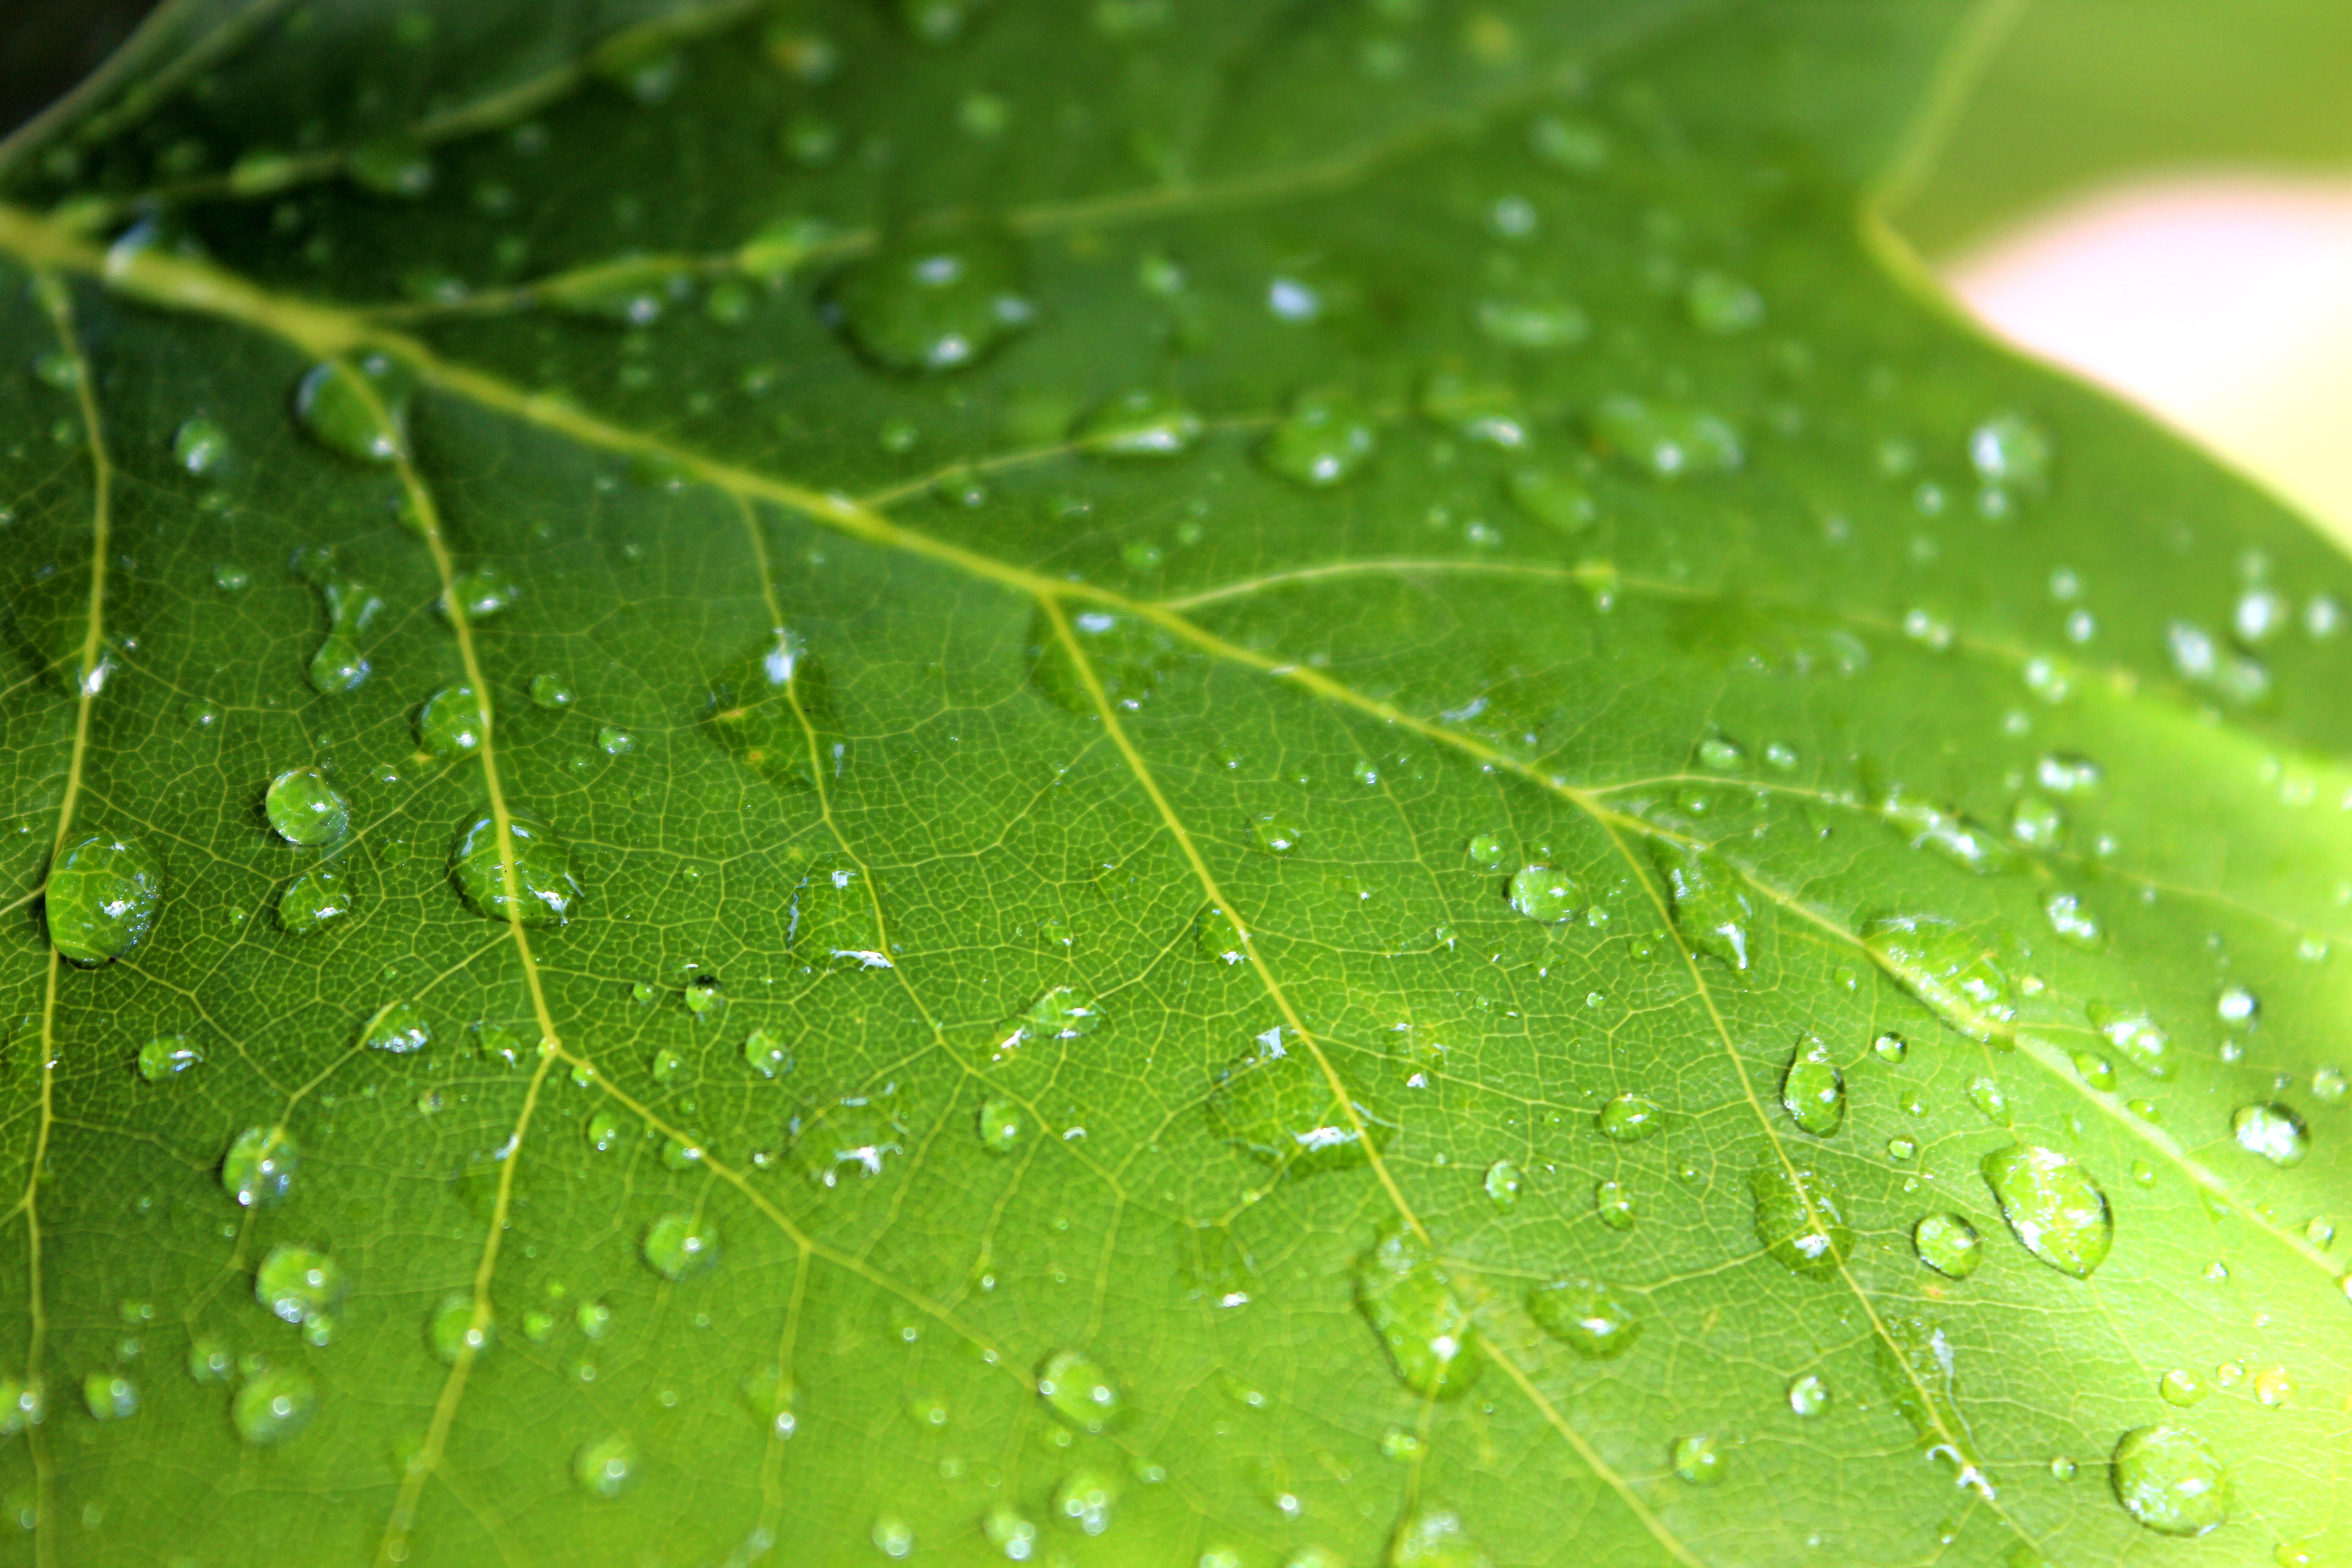
tree, water, nature, drop, dew, plant, rain, leaf, flower, green, botany, flora, maple, close up, raindrops, moisture, macro photography, plant stem, woody plant